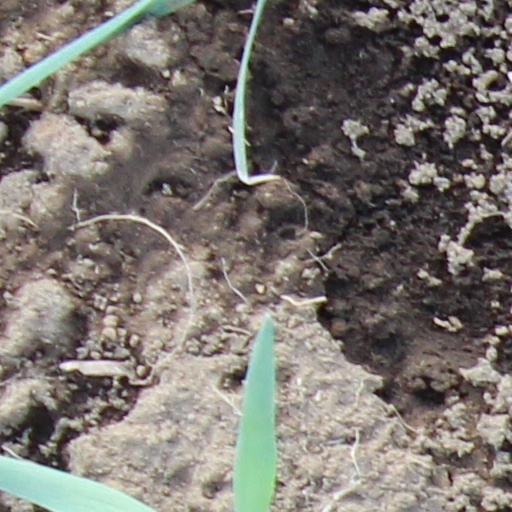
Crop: wheat